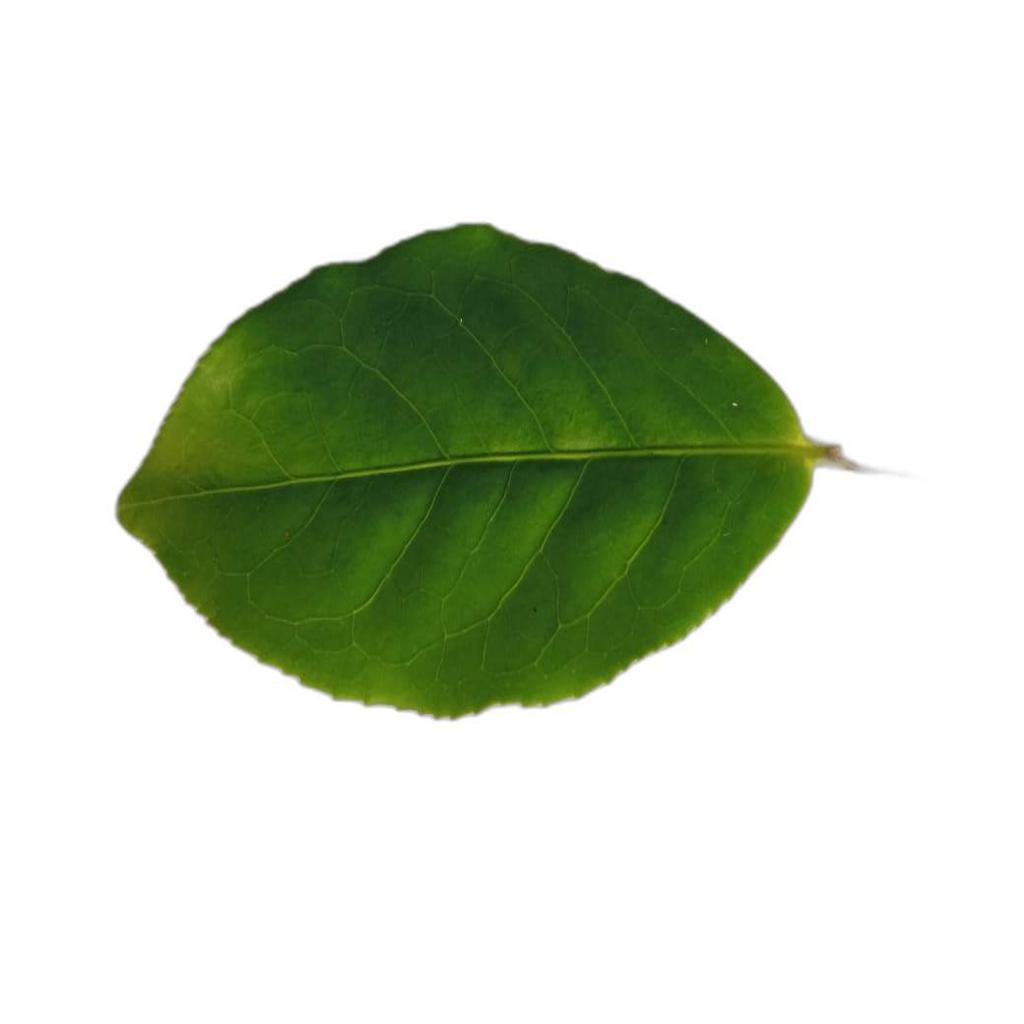
Label: Healthy